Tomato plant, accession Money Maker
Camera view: vertical (180 deg); turntable rotation: 120 degrees
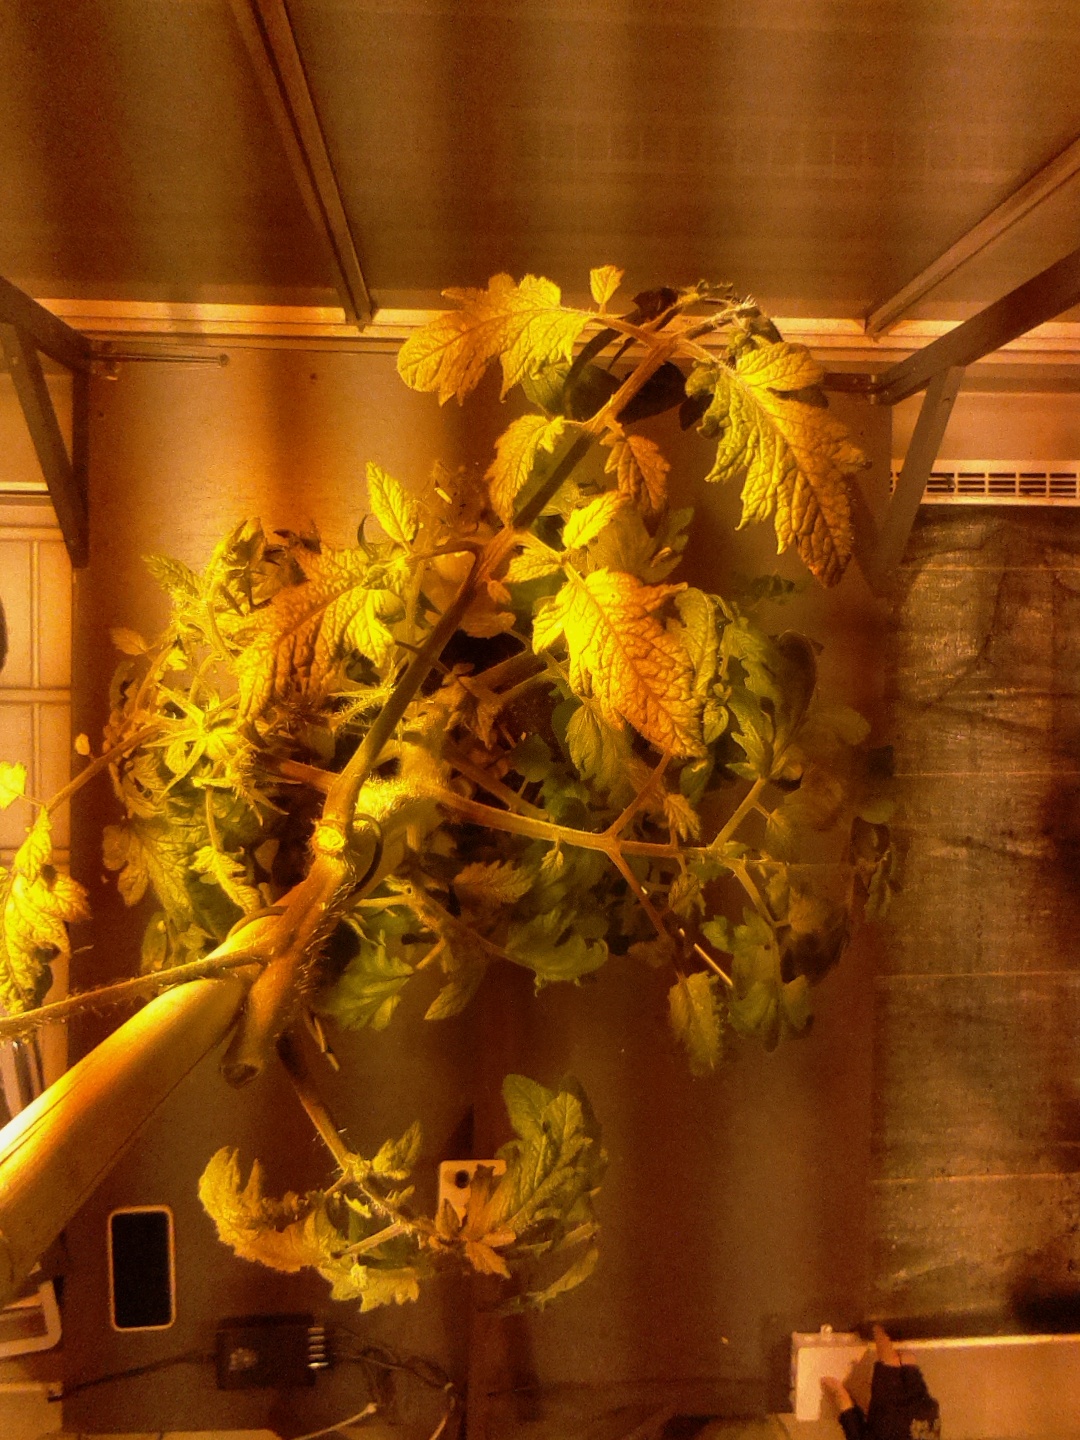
BBCH growth stage 75: 50%-60% of final fruit size